Masshouse

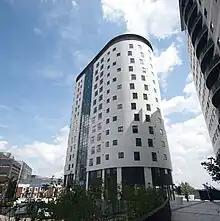
Block M

The initial development was planned in two phases; Phase 1 retained the Masshouse name and Phase 2 was called City Park Gate, after the new Eastside City Park laid out as part of the development.